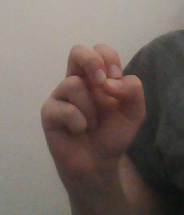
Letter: gaaf